St. Stephen's Church (Chicago, Illinois)

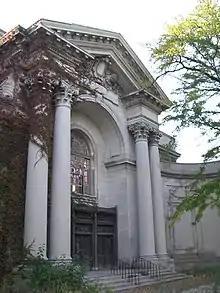
St. Stephen's Church, Hyde Park, Chicago

St. Stephen's Church, originally named Tenth Church of Christ, Scientist, Chicago, is an abandoned church located in the Hyde Park neighborhood of Chicago, Illinois.